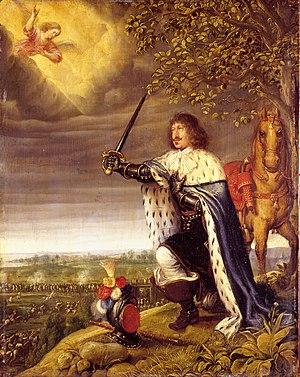
La famille royale danoise est composée des membres de la famille dynastique du monarque de Danemark.